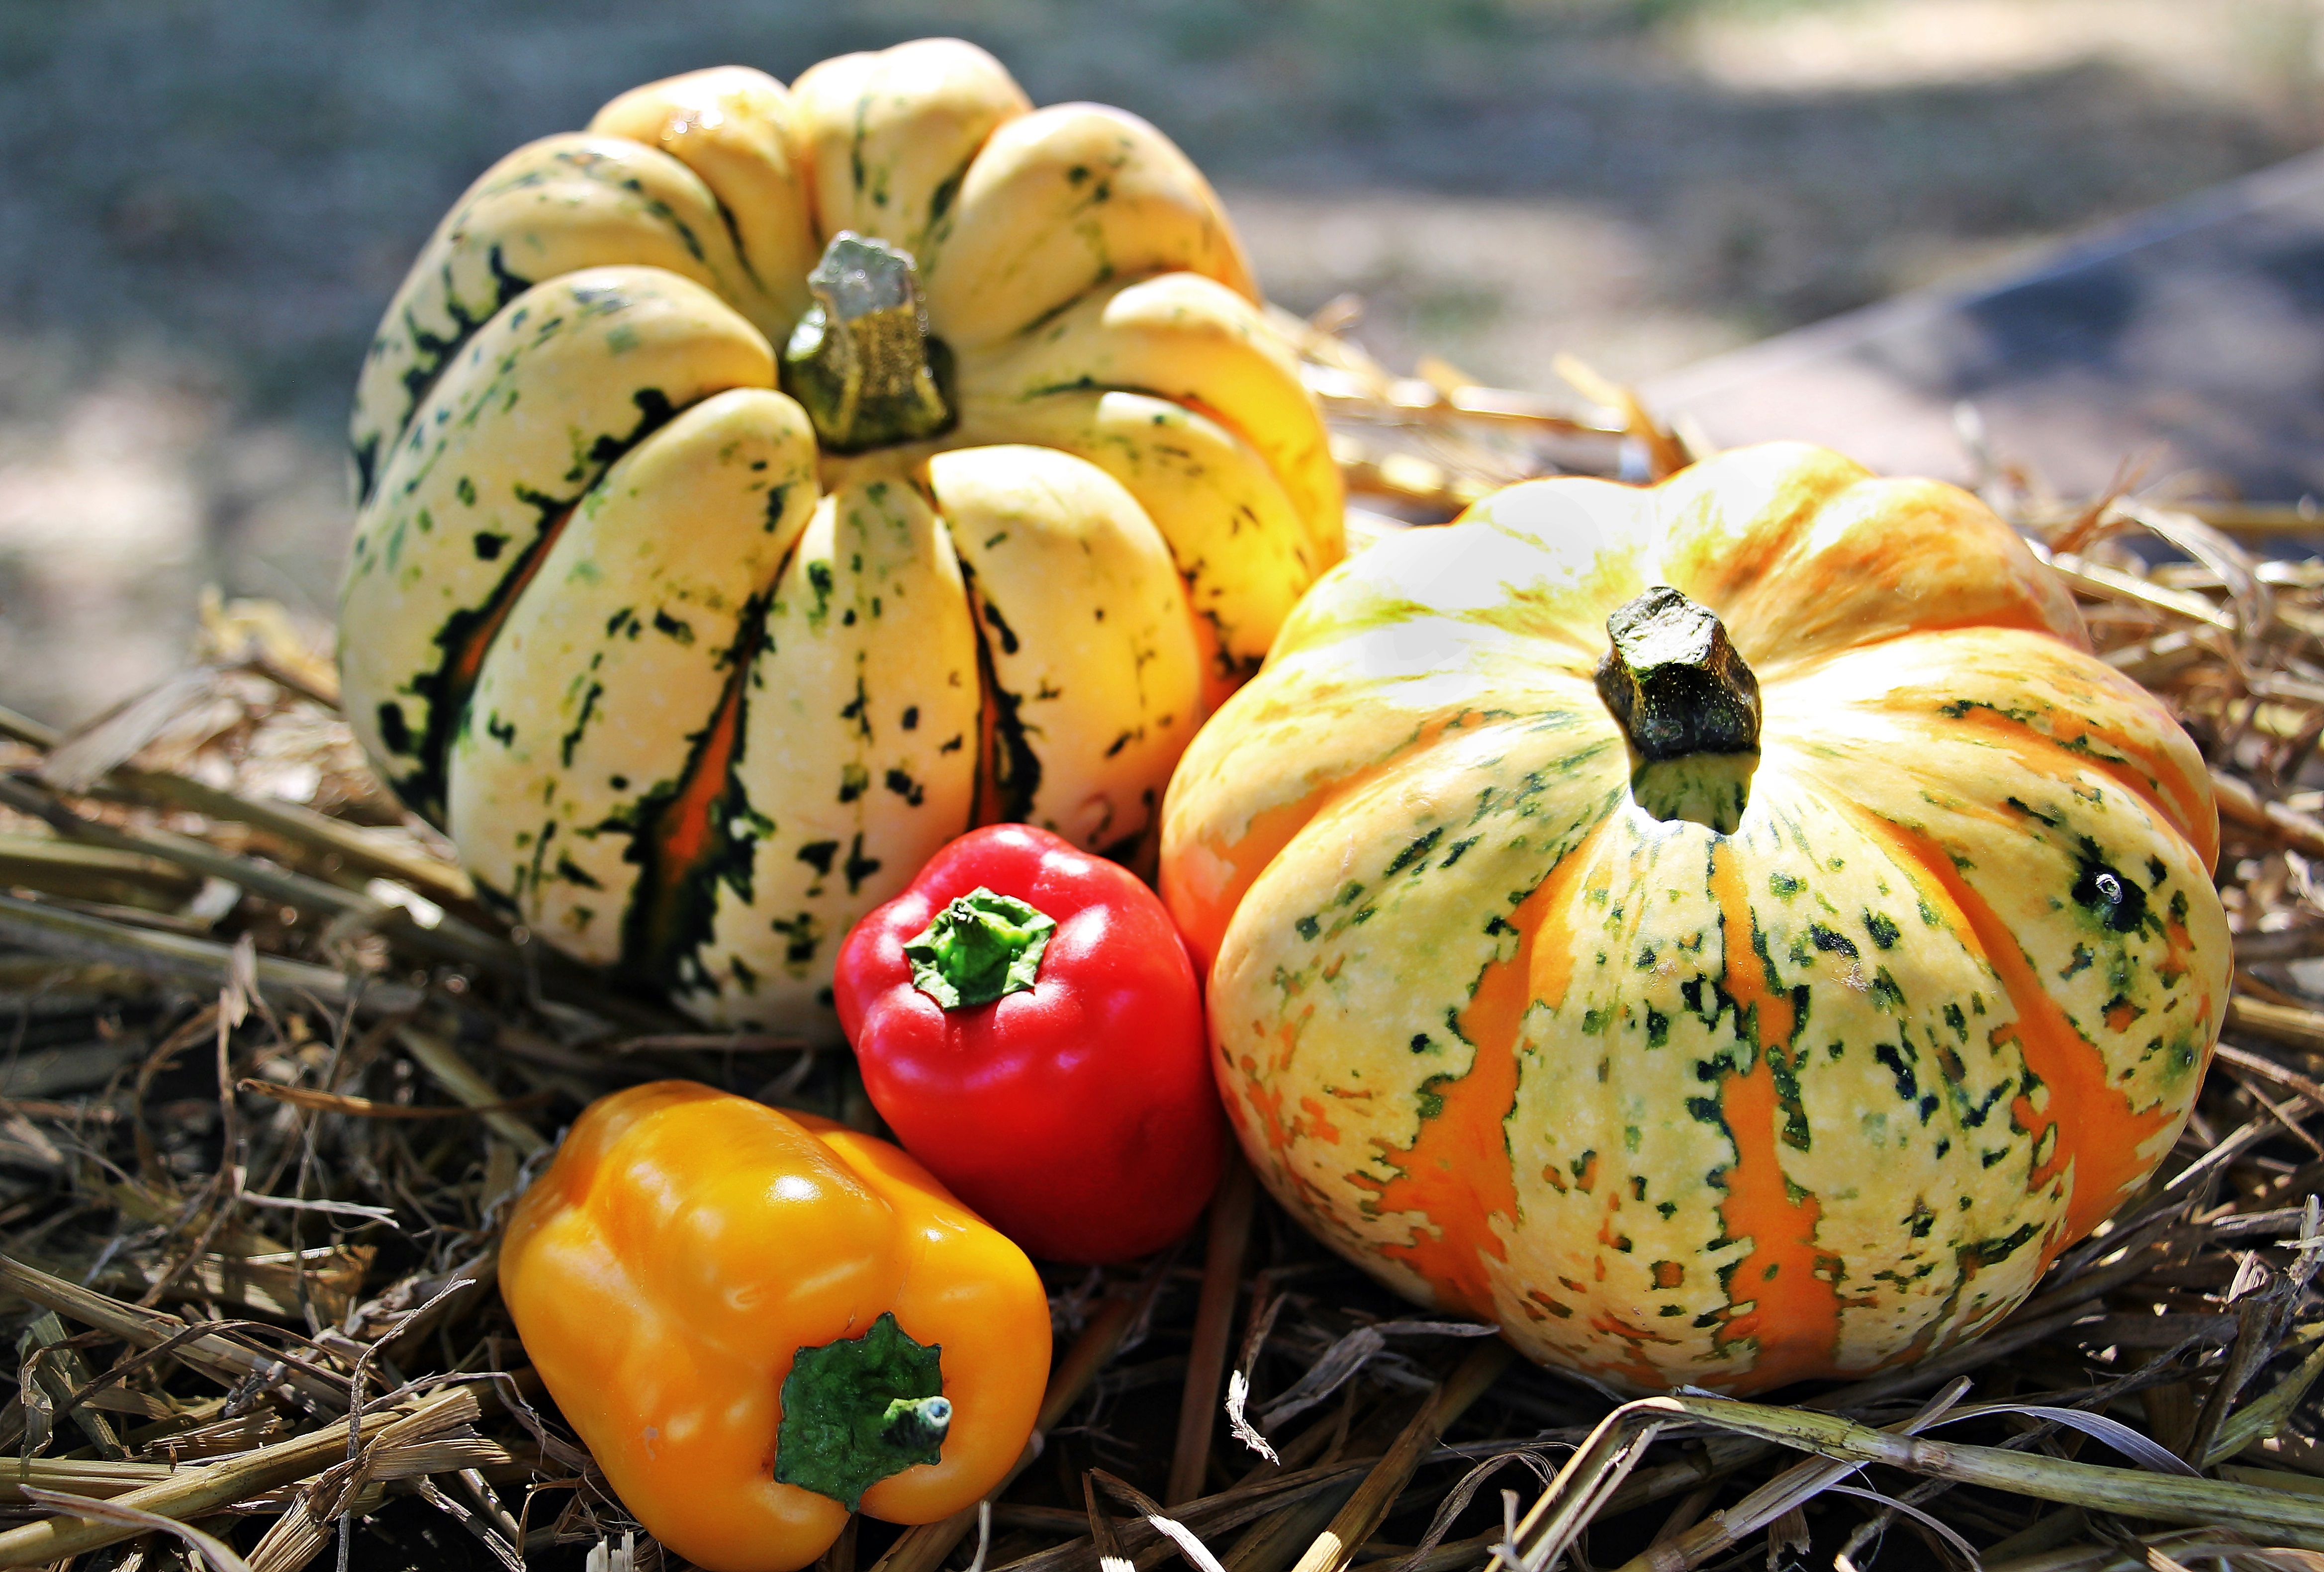
nature, plant, fruit, flower, decoration, food, green, red, produce, vegetable, autumn, pumpkin, colorful, yellow, healthy, eat, delicious, gourd, thanksgiving, nutrition, decorative, vegetables, straw, seasonal, tasty, calabaza, carving, mood, frisch, bless you, red pepper, golden autumn, pumpkins, paprika, sunbeam, cucurbita, autumn decoration, flowering plant, autumn fruits, yellow peppers, yellow green, yellow green pumpkins, winter squash, land plant